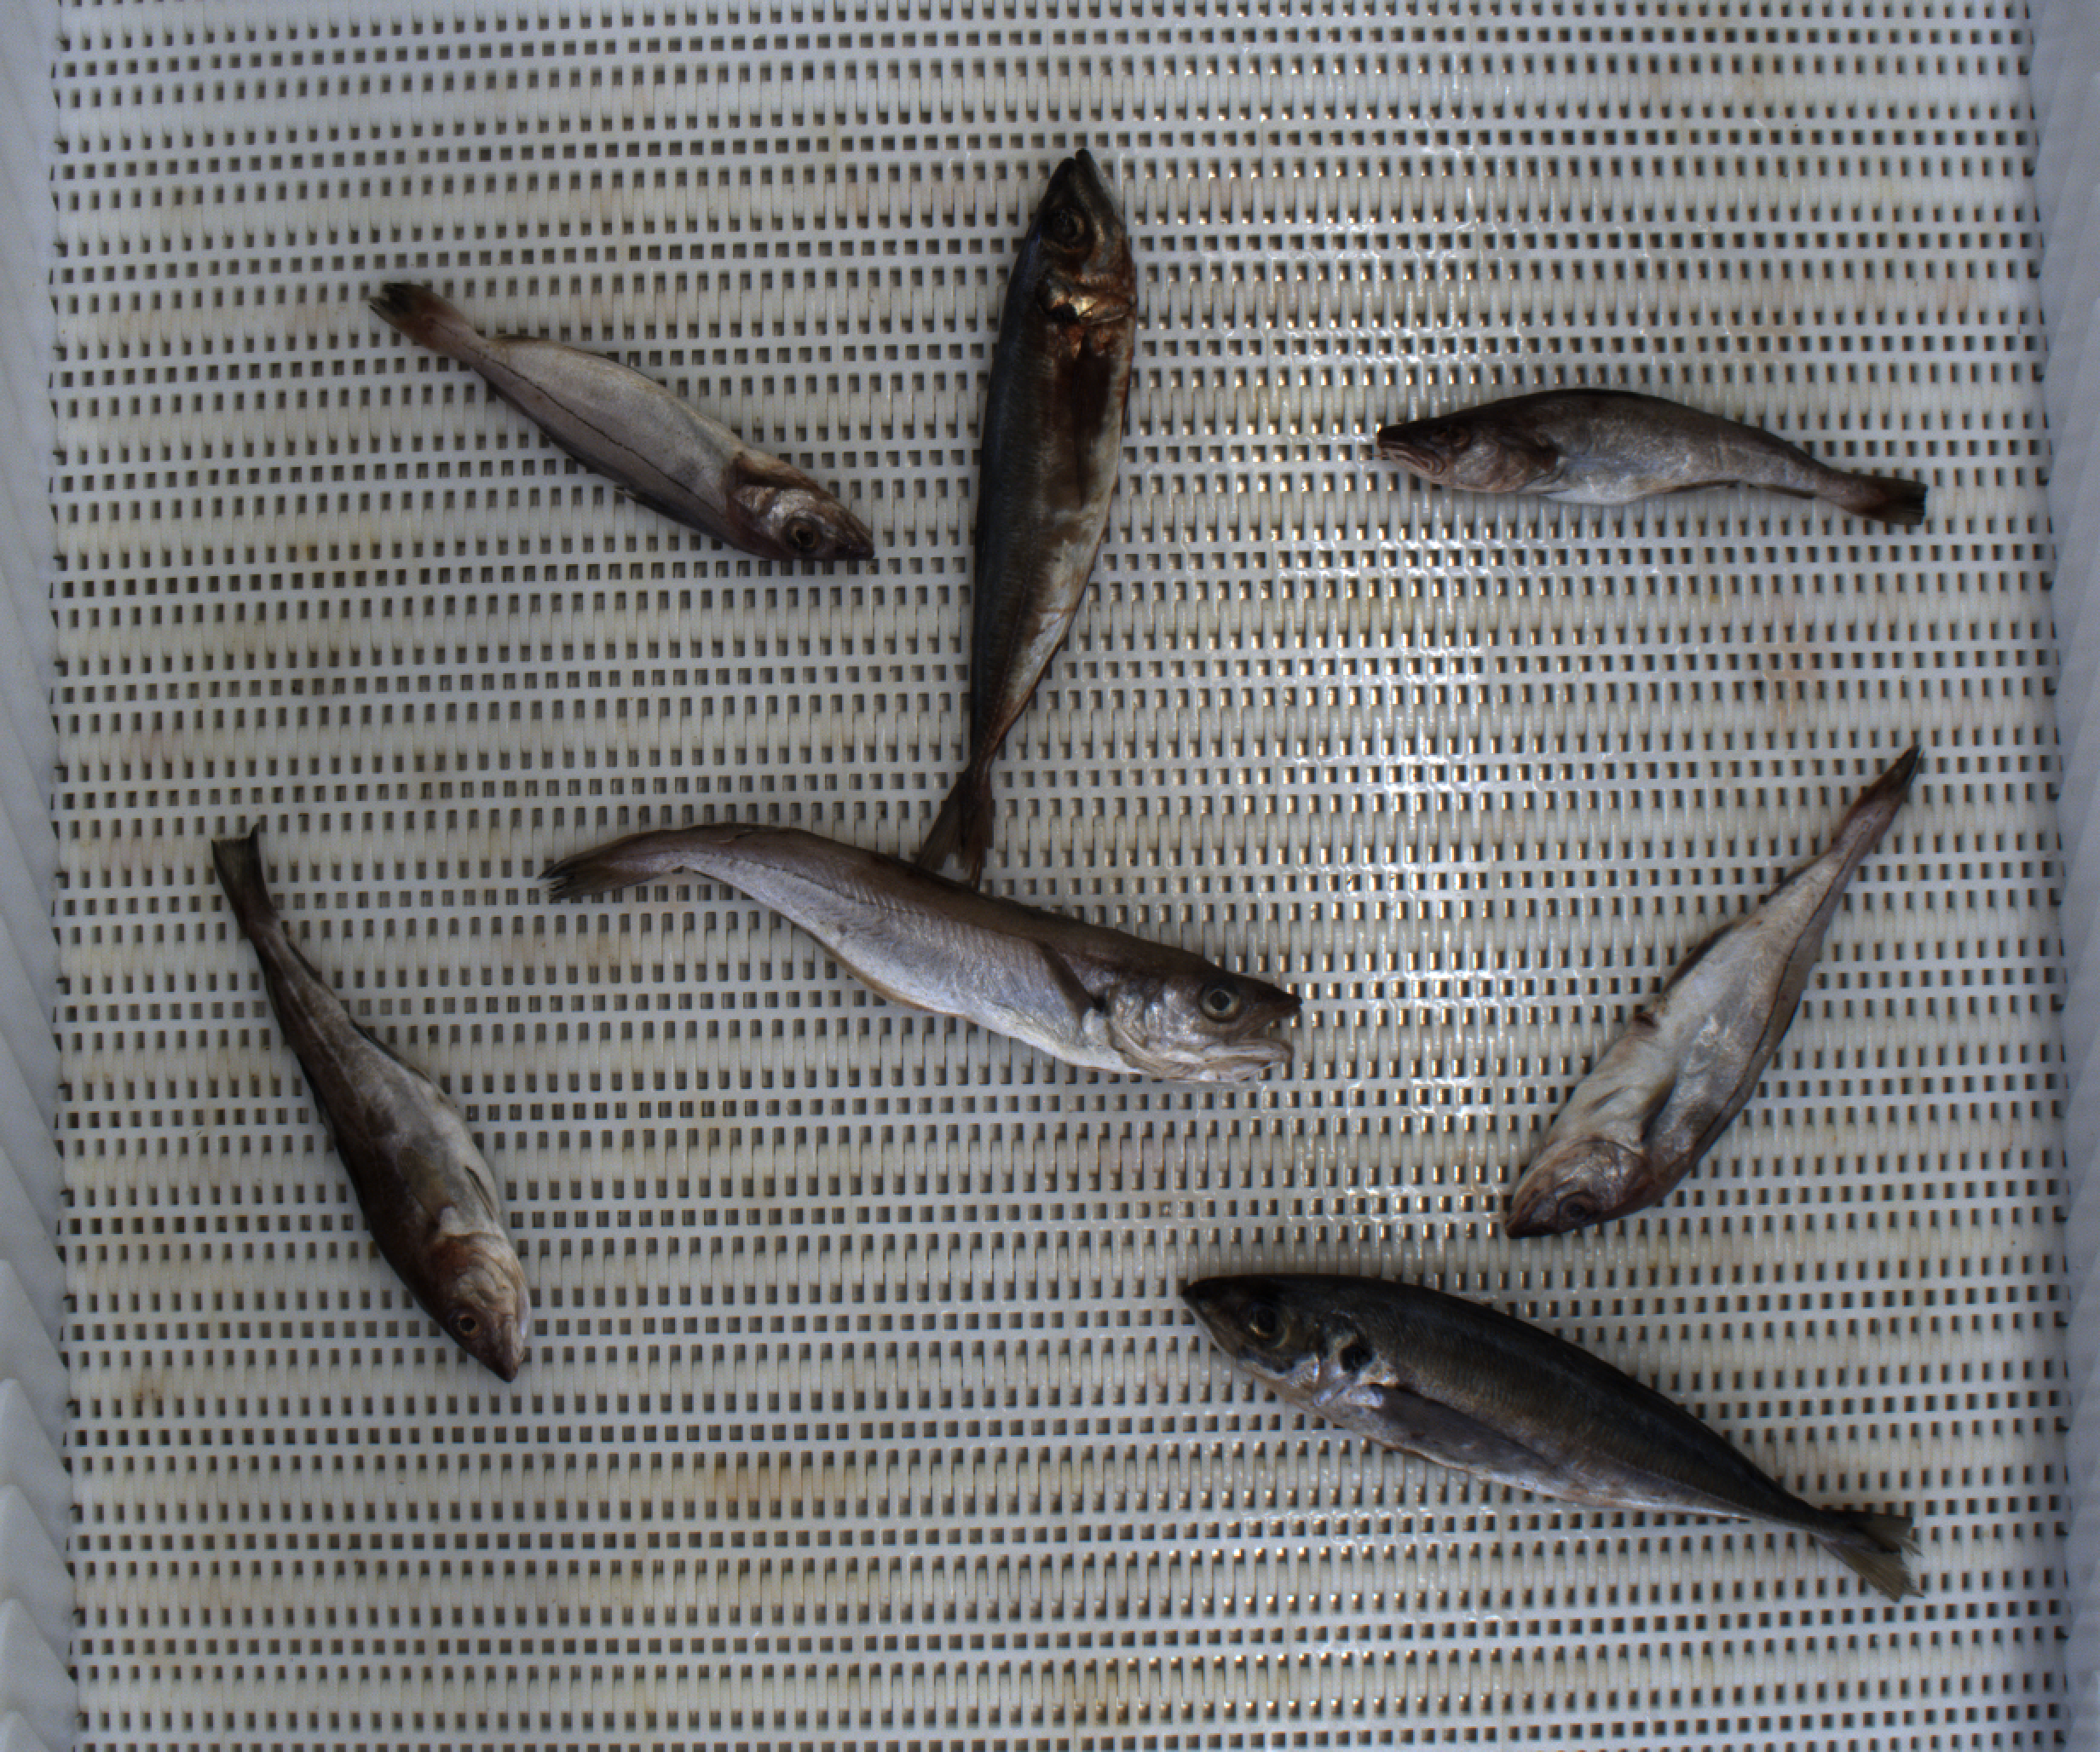
Total fish: 7
Cod: 2
Haddock: 2
Whiting: 1
Hake: 0
Horse mackerel: 2
Saithe: 0
Other: 0